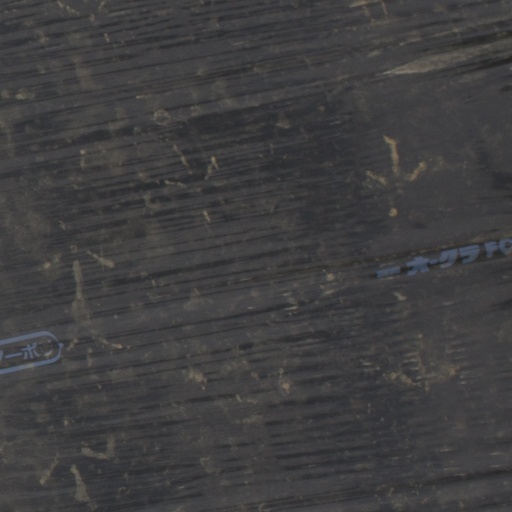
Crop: Jerusalem artichoke